Military history of France during World War II

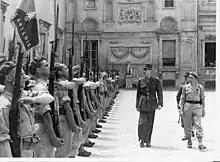
Charles de Gaulle inspecting the 13th Demi-Brigade of the Foreign Legion in Rome, Italy, 28 June 1944

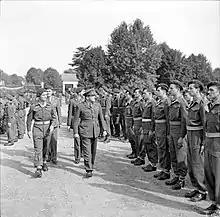
Brigadier Mike Calvert, Commandant SAS Brigade, at the ceremony marking the passing of 3 and 4 SAS (2 and 3 Regiment de Chasseurs Parachutistes) from the British to the French Army at Tarbes in southern France (1945).

The Free French Forces were created in 1940 as a rebel army, refusing both the armistice with Germany and Vichy's authority. Its allegiance was to General de Gaulle in London; later the headquarters moved to Algiers. The Forces started as a limited group of volunteers from metropolitan France, West African colonies, Belgium, and Spain. It evolved to a full army after its merger with Giraud's Army of Africa, which had new recruits from the French Resistance.